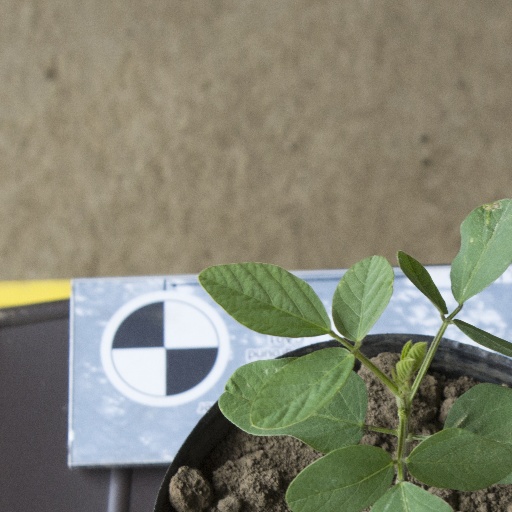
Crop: soybean